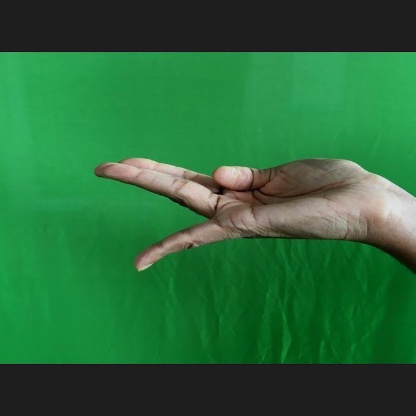
Mudra: Chaturam